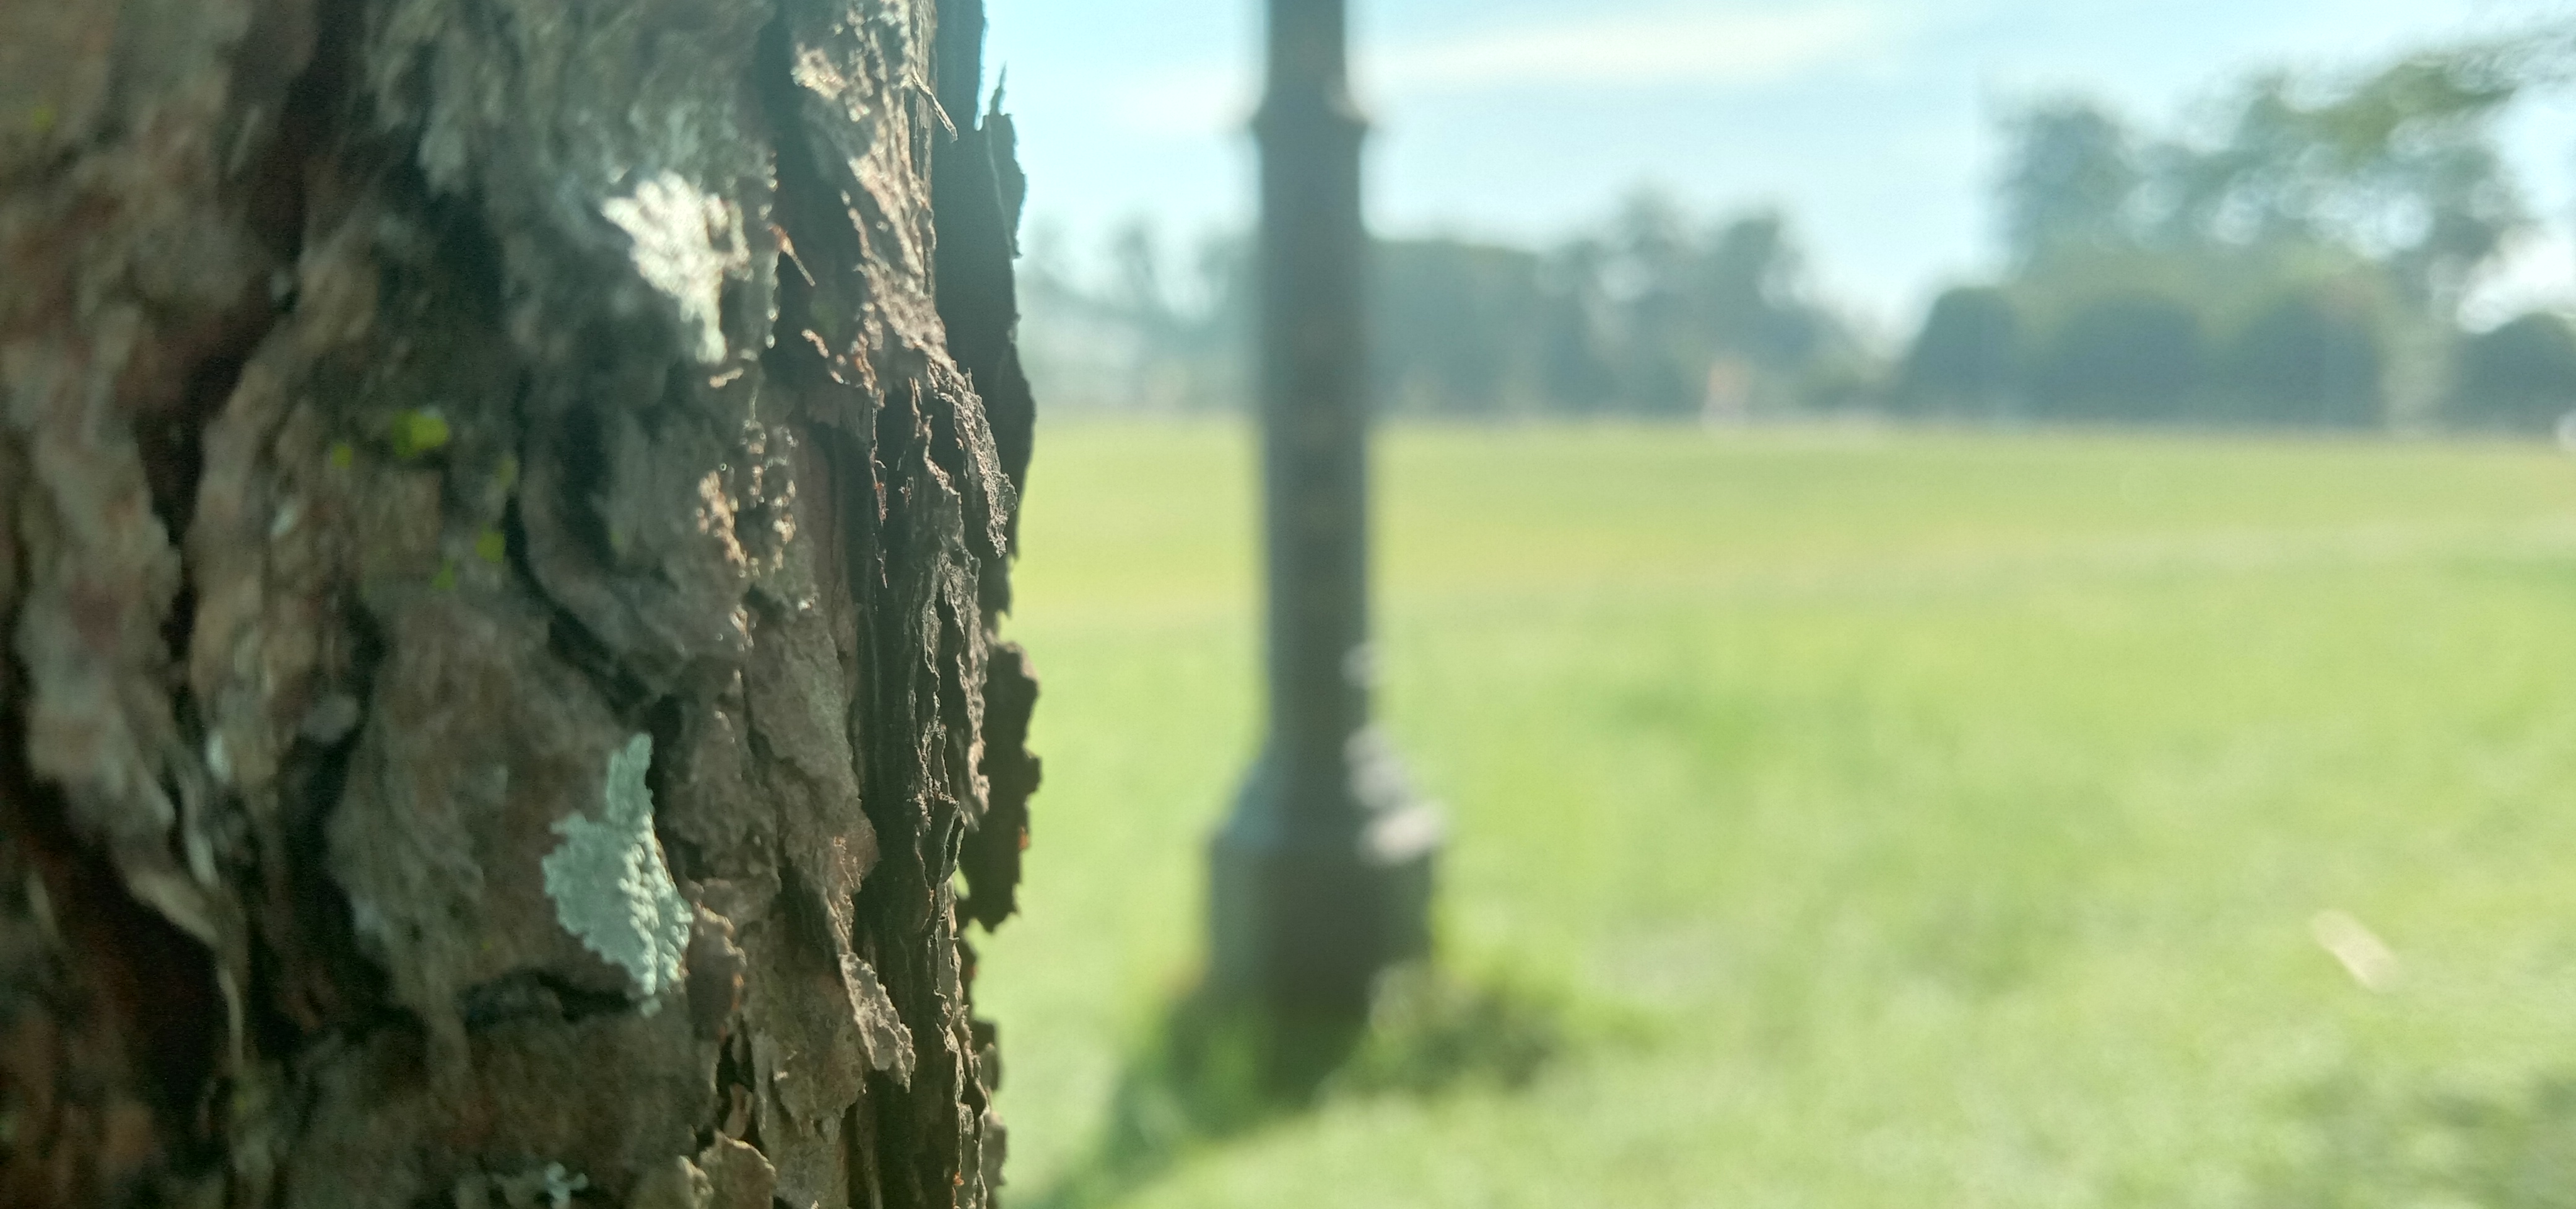
background, nature, blue, landscape, outdoor, beautiful, sky, tree, green, view, environment, travel, summer, park, plant, white, natural, blur, grass, texture, tourism, bright, color, trees, forest, closeup, light, outdoors, sun, mountain, abstract, inspiration, wild, lake, fog, rural, people, leaf, tropical, pattern, season, old, wood, natural landscape, trunk, Tints and shades, fence, grassland, road, field, horizon, soil, cross, asphalt, pasture, shadow, prairie, hill, plant stem, shrub, metal, rock, agriculture, ranch, evening